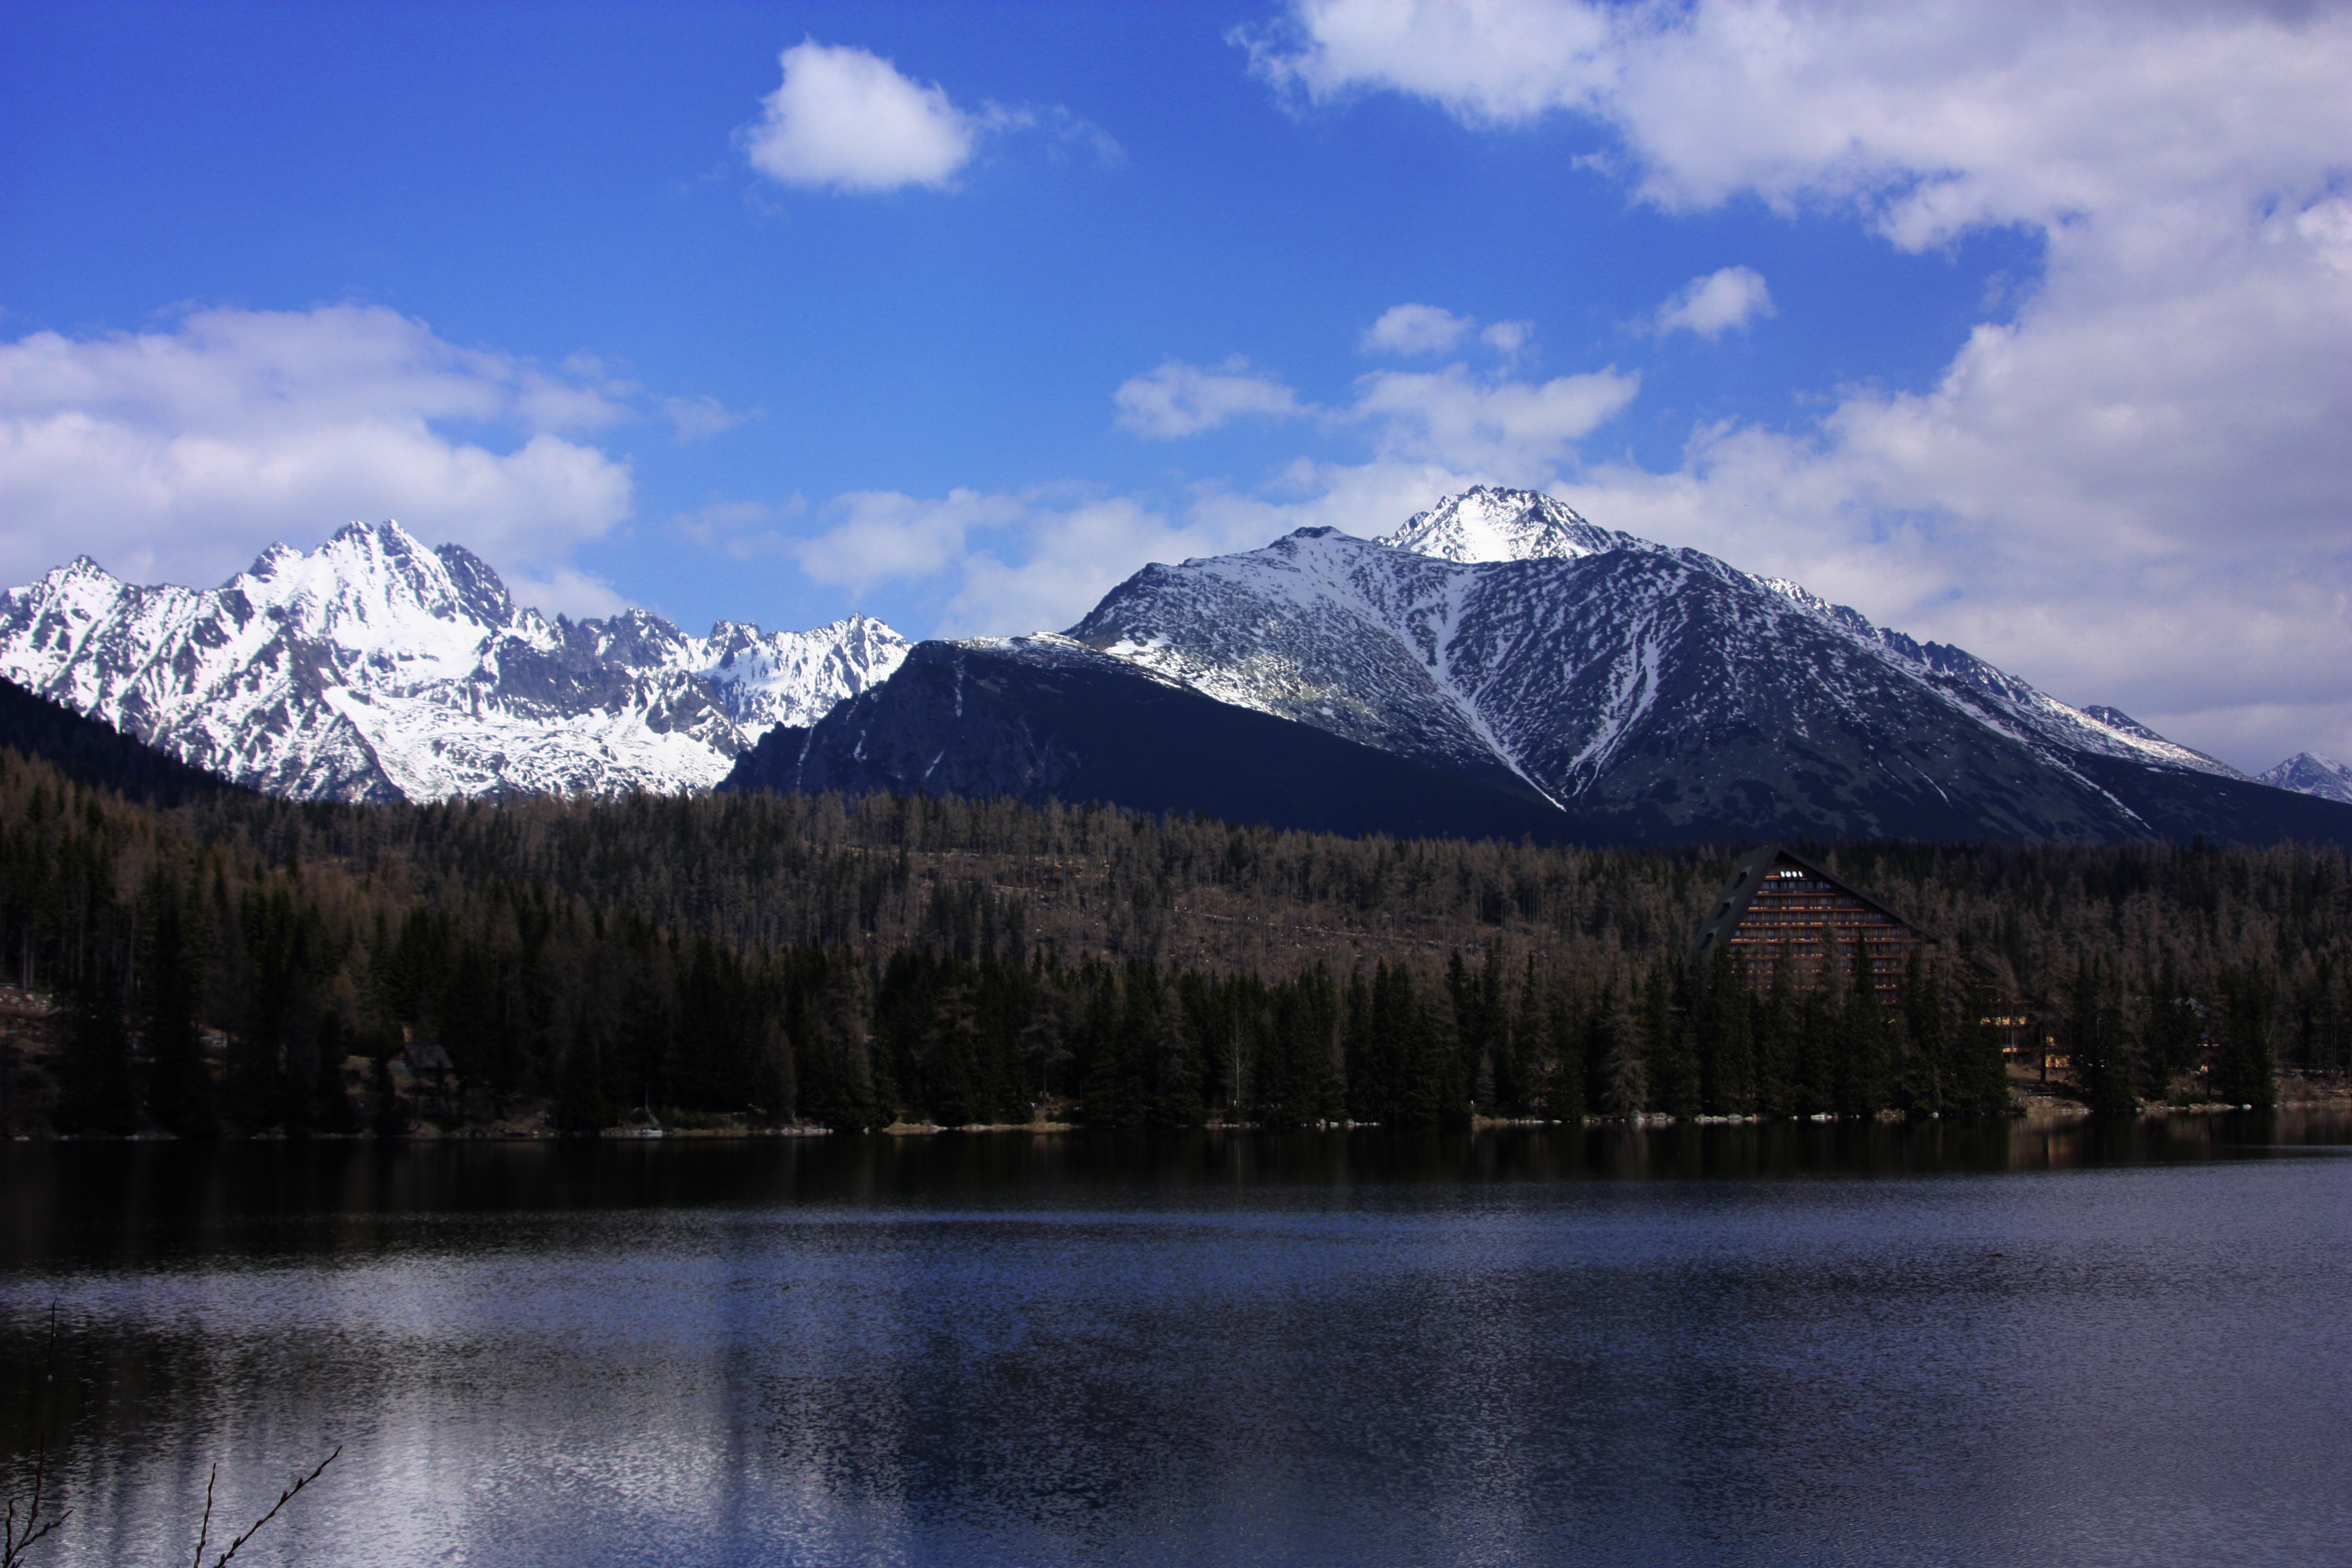
landscape, nature, wilderness, mountain, snow, winter, cloud, sky, air, lake, peak, mountain range, spring, reflection, high, fresh, fjord, reservoir, highland, trees, clouds, mountains, alps, woodland, fell, loch, landform, geographical feature, mountainous landforms